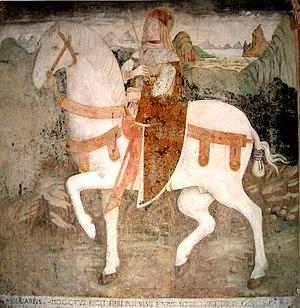
Nazaire ou Nazaire de Milan ou saint Nazaire est né à Rome dans le premier siècle de l’ère chrétienne. Son père était un haut fonctionnaire de l’administration de l’armée romaine ; sa mère – que l’Église considère comme sainte appelée « sainte Perpétue » – était une disciple de saint Pierre. Le nom Nazaire a une étymologie hébraïque, nazîr signifiant « consacré ».